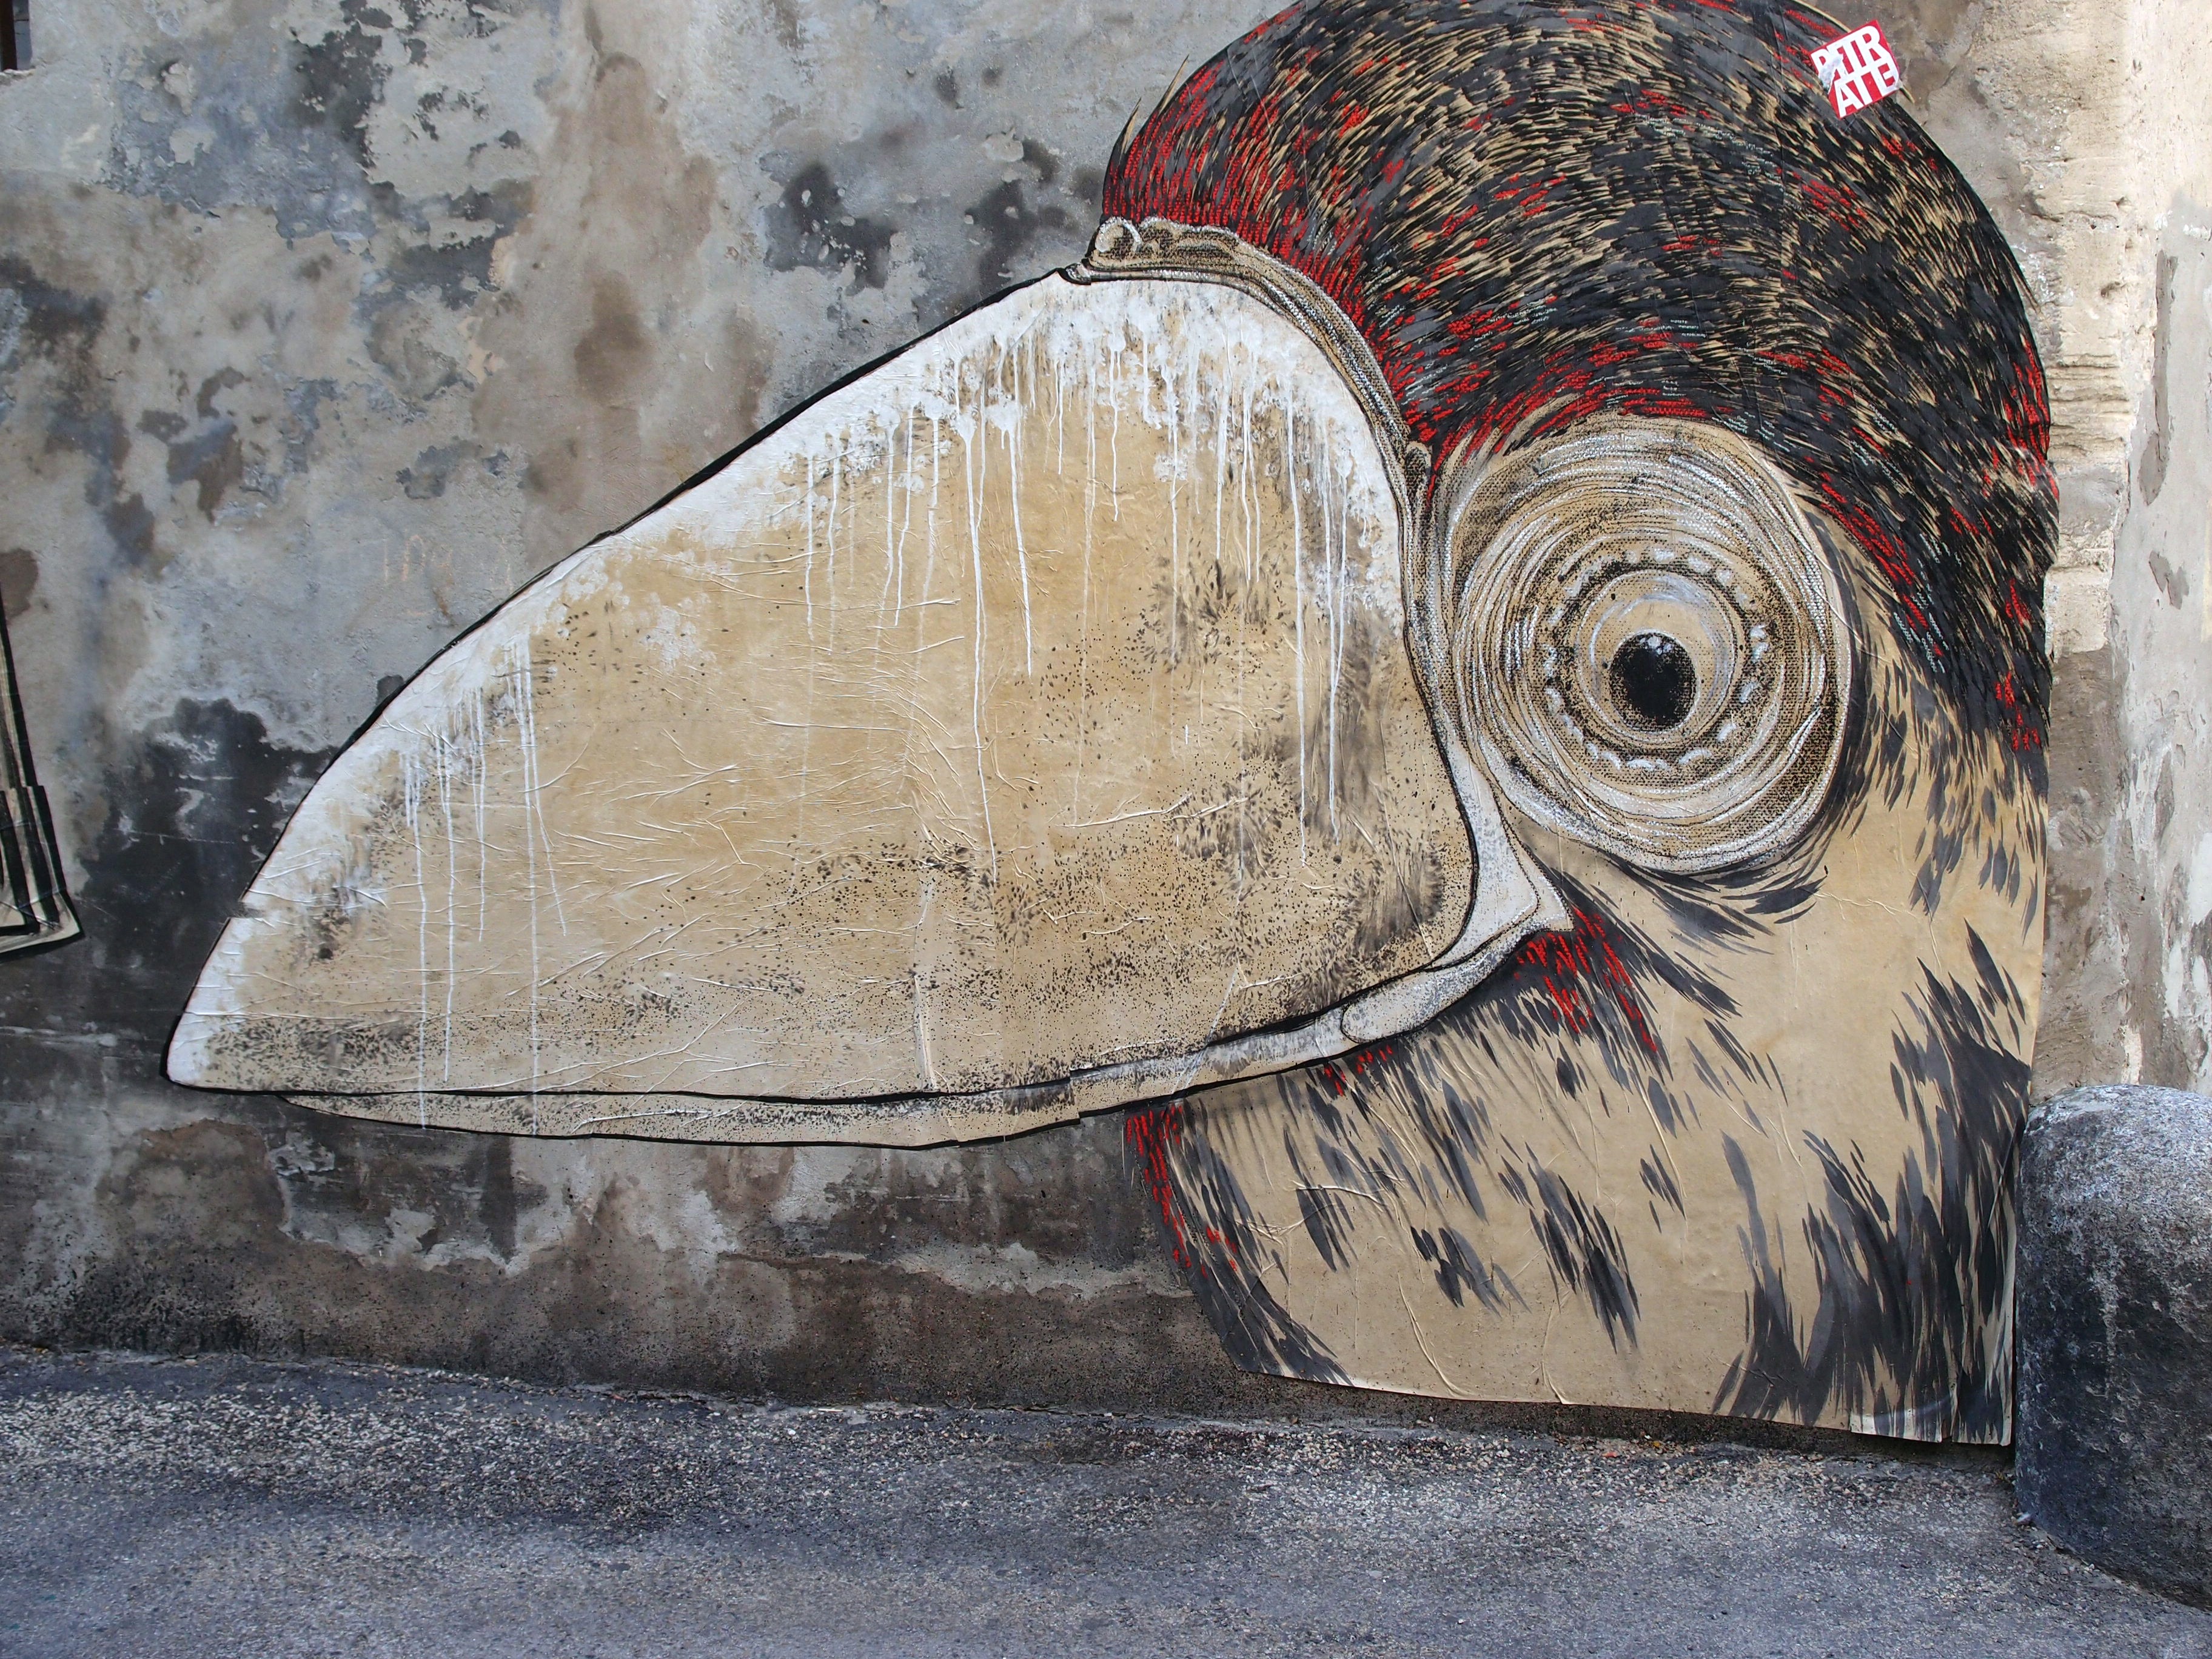
bird, road, wall, painting, street art, sculpture, art, mural, carving, grafiti, ancient history